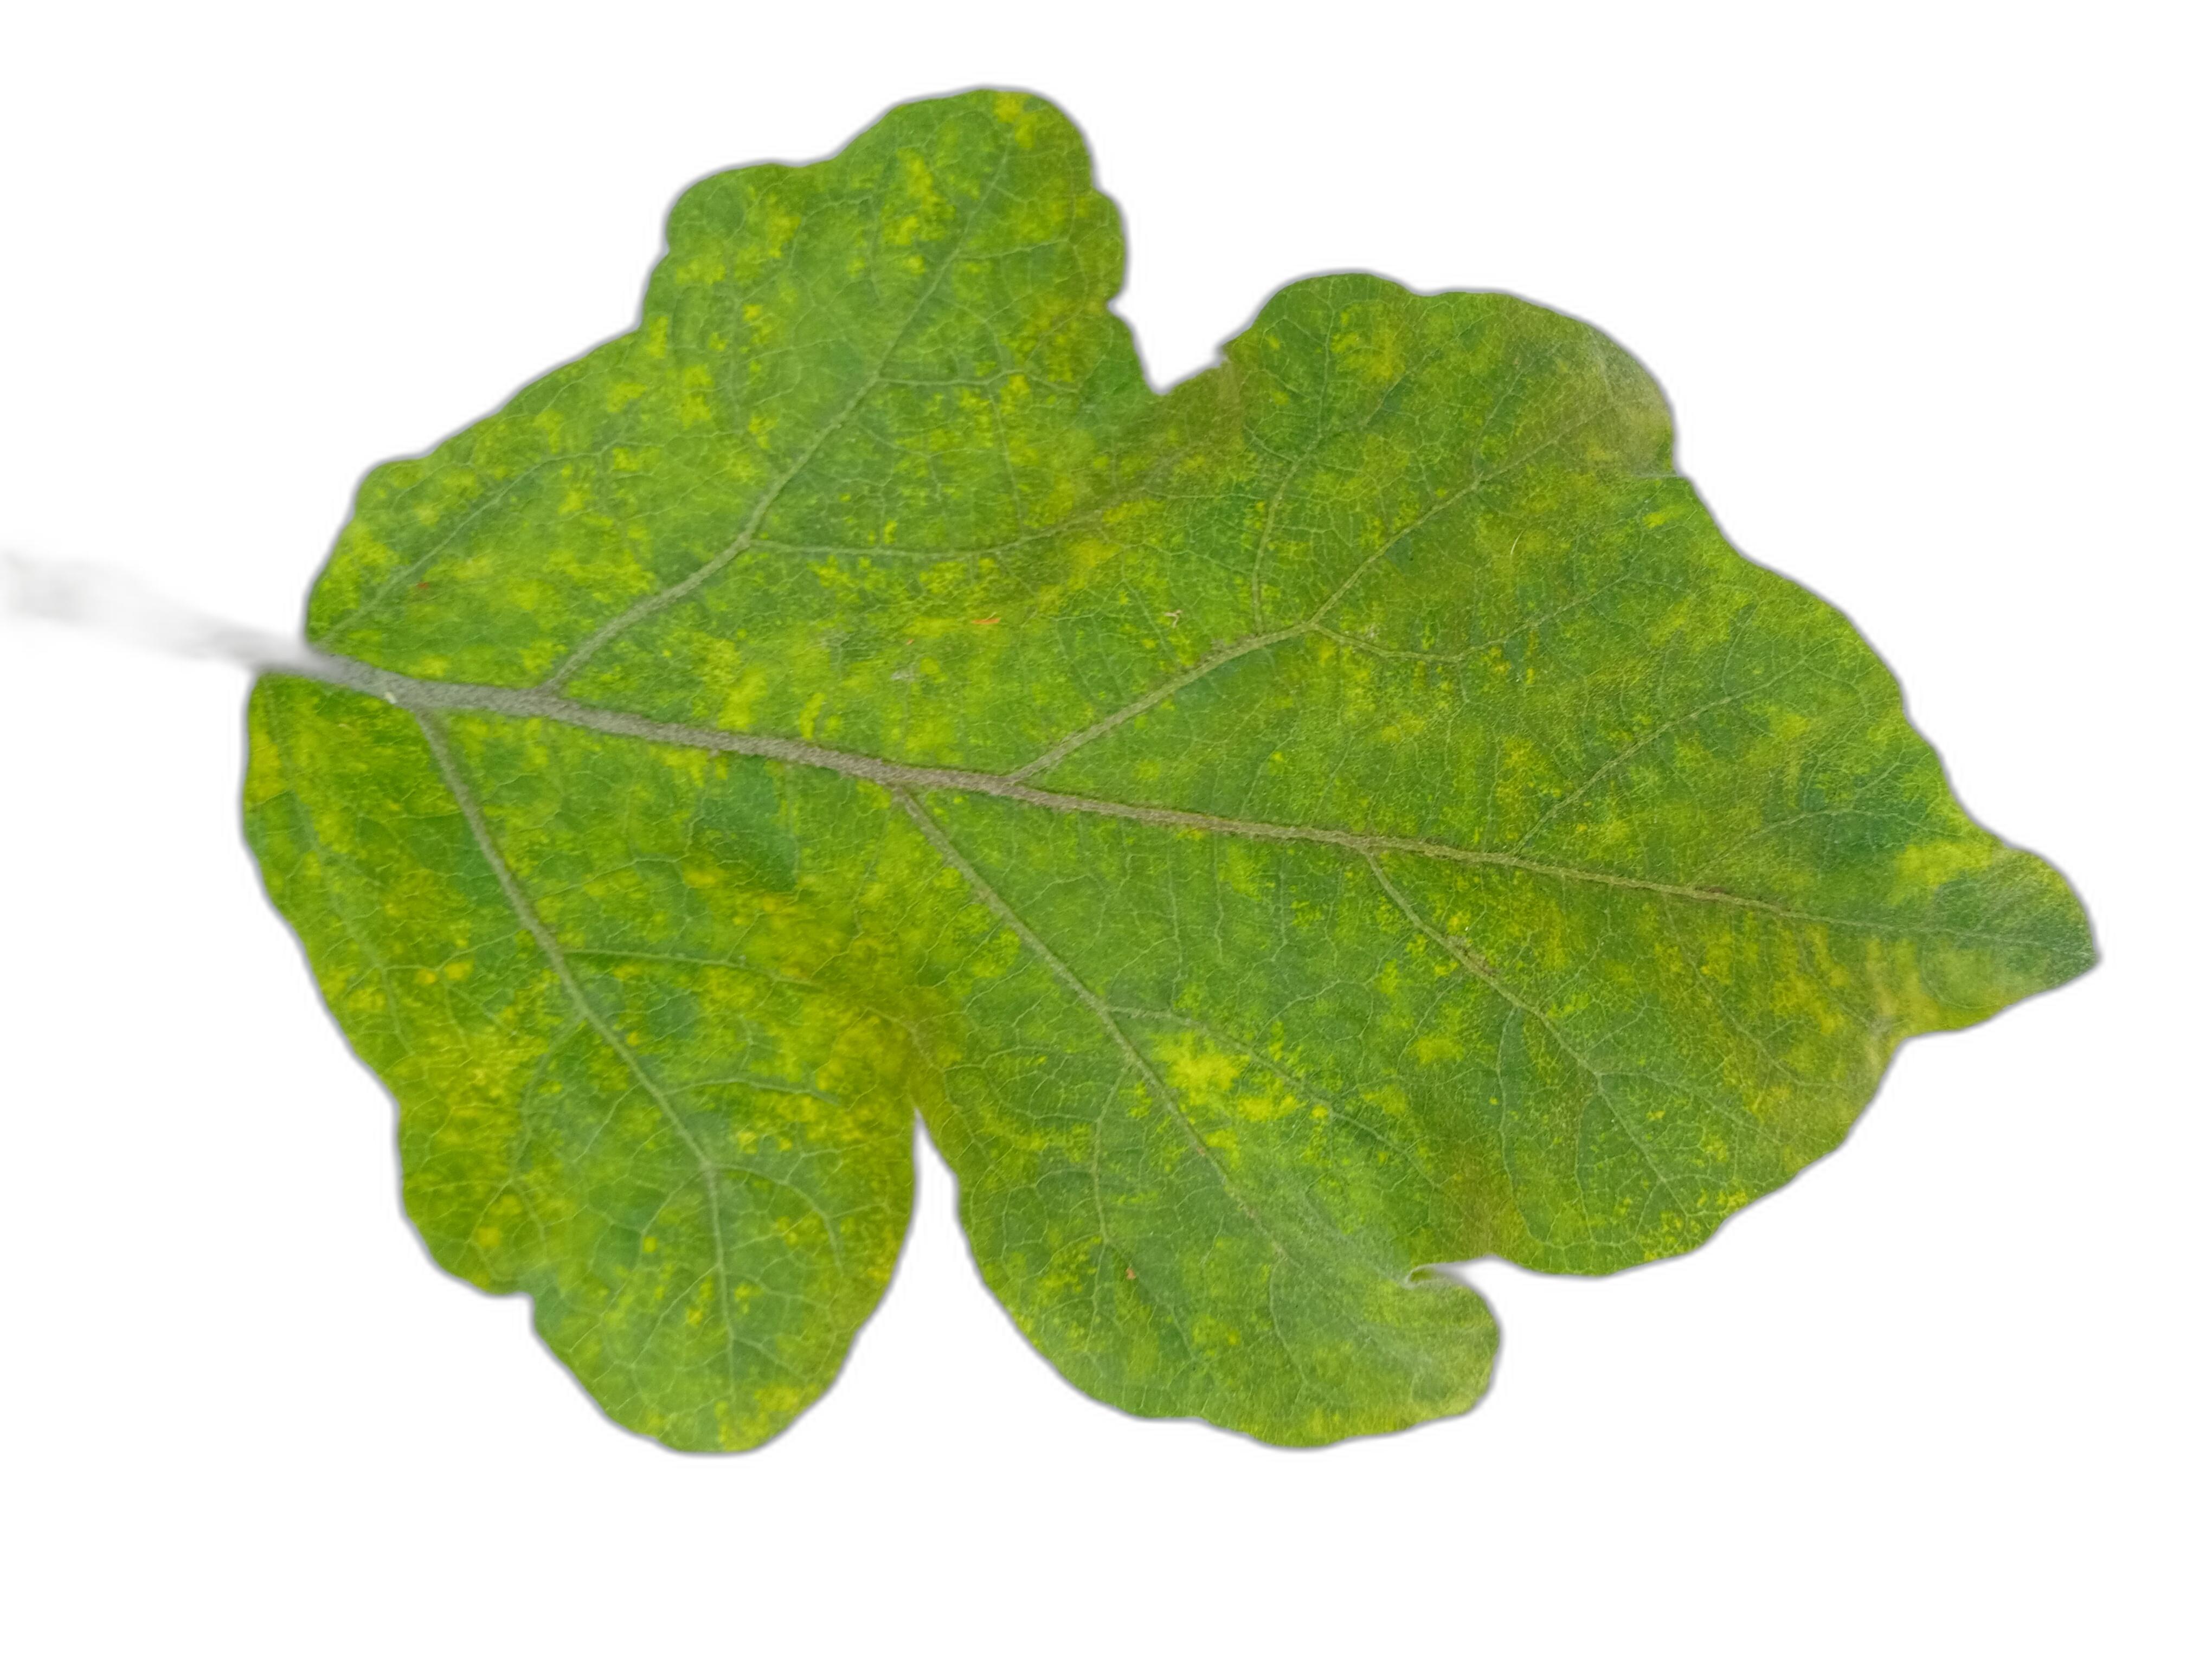
Label: Healthy Leaf